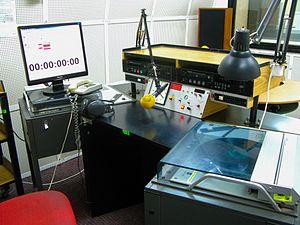
Kol Israel est le service public de radio-diffusion d'Israël, aussi bien nationale qu'internationale.